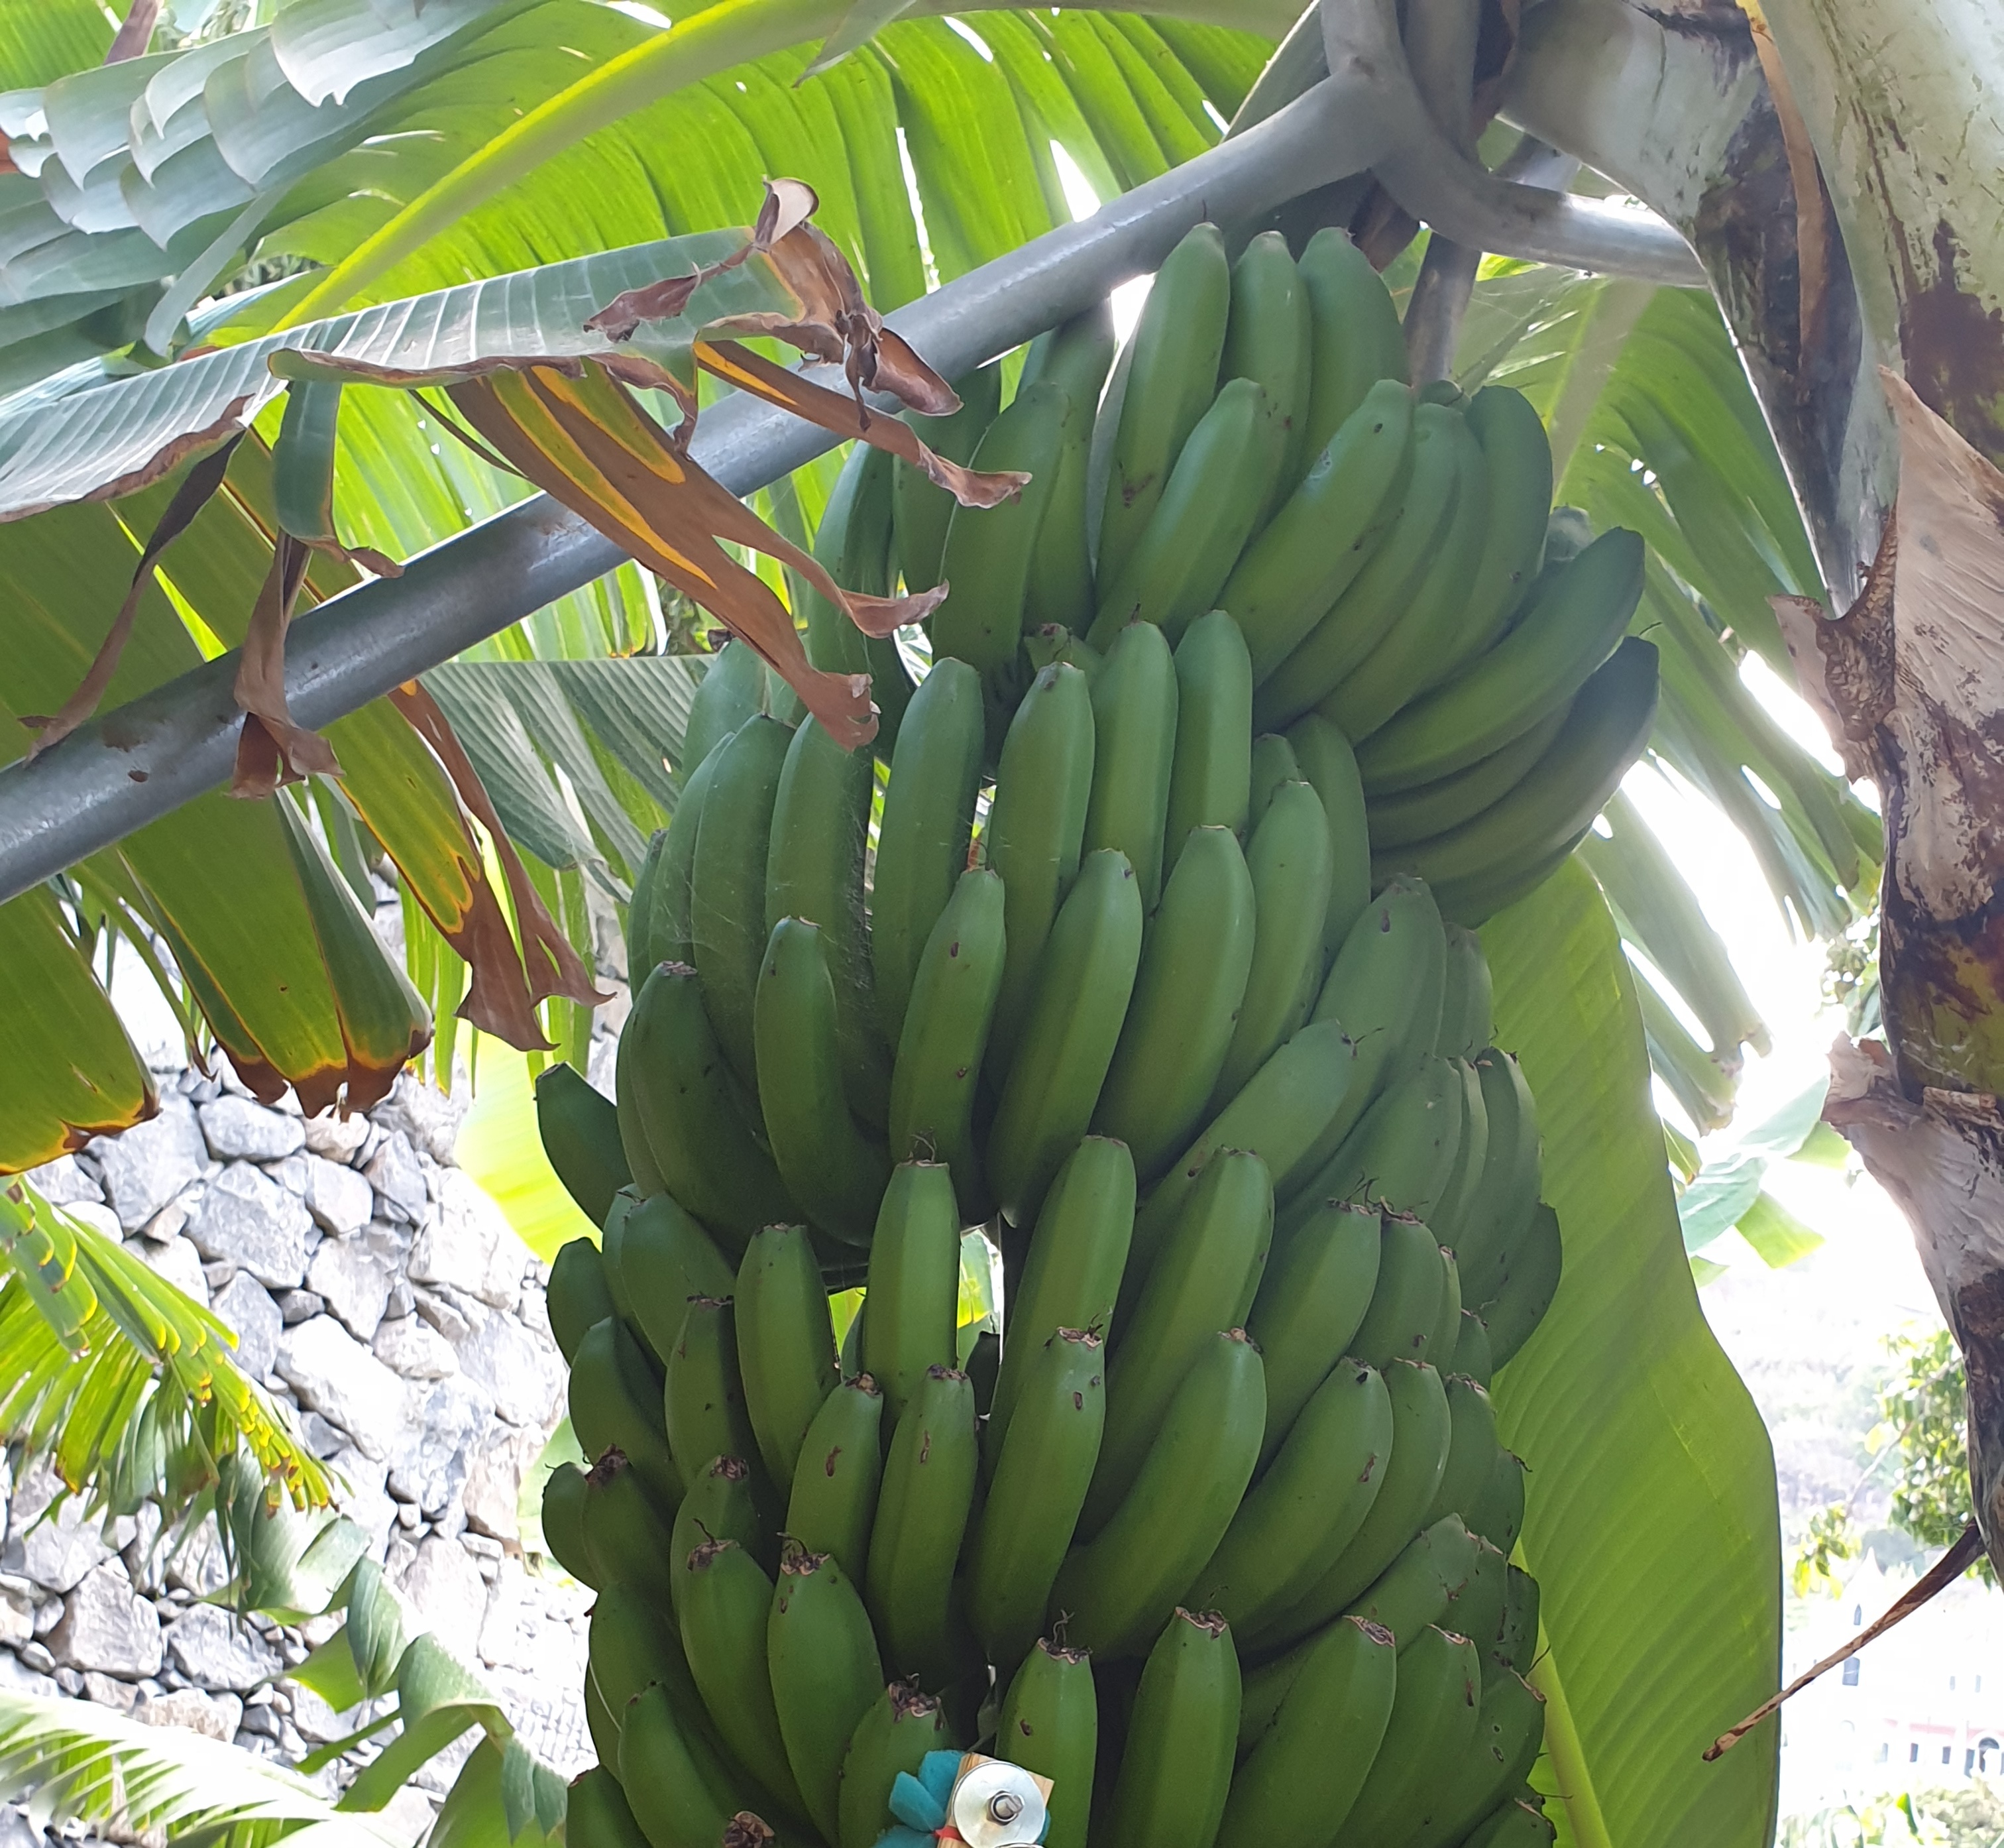
Label: Keep